Death of the Poet

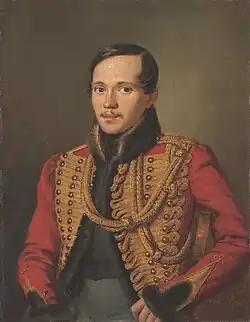
Mikhail Lermontov. 1837 portrait by Pyotr Zabolotsky.

"Death of the Poet" is an 1837 poem by Mikhail Lermontov, written in reaction to the death of Alexander Pushkin.